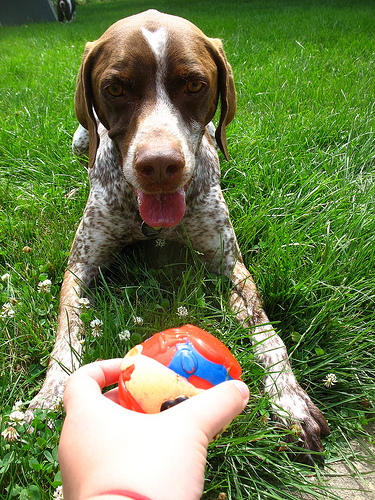
Breed: german shorthaired